Chaim of Volozhin

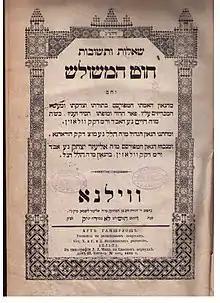
Cover page of book of Chaim of Volozhin's "Responsa", Chut HaMeshulash, published in 1882

Rav Chaim's major work is the "Nefesh Ha-Chaim" ("Living Soul"). It deals with complex understandings of the nature of God, but also with secrets of prayer and the importance of Torah, and the purpose being "to implant the fear of God, Torah, and pure worship into the hearts of the upright who are seeking the ways of God". It presents a clear and orderly kabbalistic "Weltanschauung" that addresses many of the same issues as the Hasidic texts of the day. The work is generally viewed as the Lithuanian response to Hasidism, albeit in a much less harsh manner than the criticisms of Hasidim voiced by Rav Chaim's predecessors such as the Vilna Gaon and Rav Yechezkel Landau. Norman Lamm described its structure: